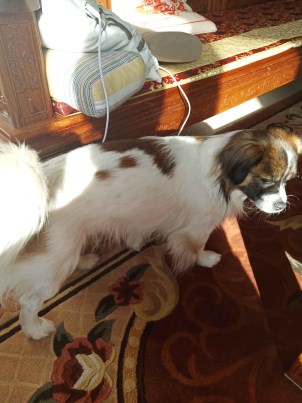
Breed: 806-n000129-papillon